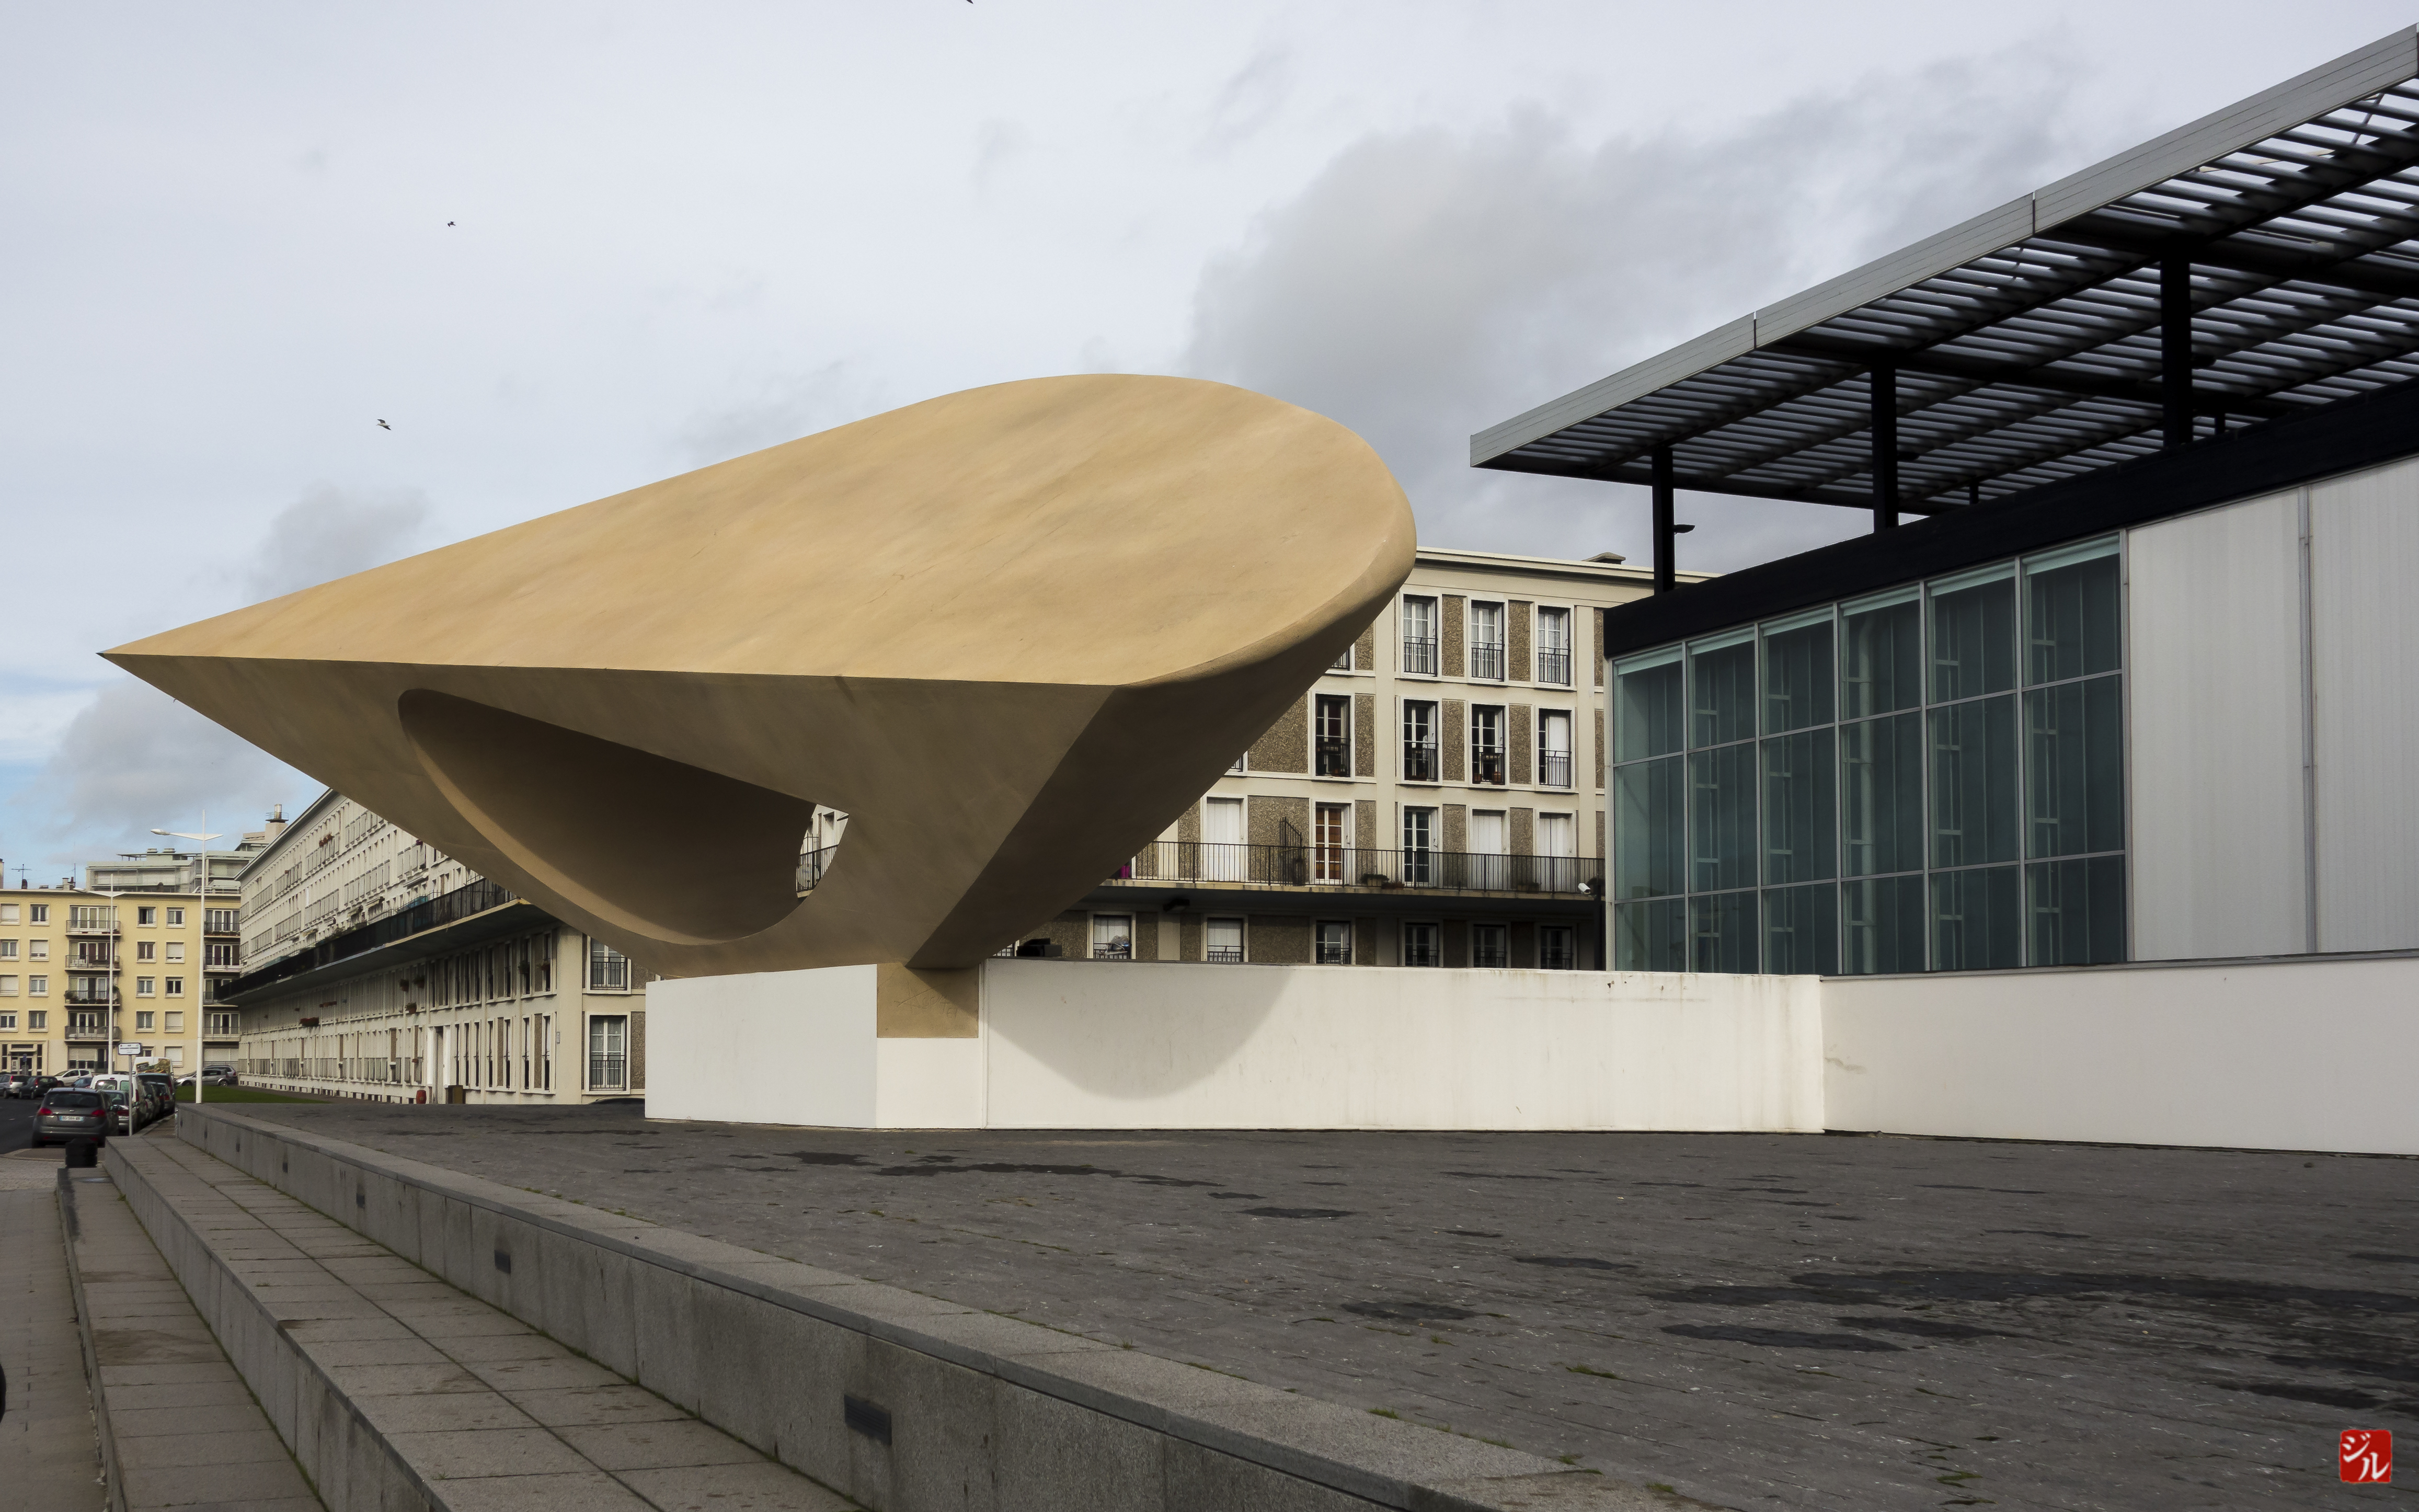
architecture, structure, wood, france, vehicle, facade, professional, tourist attraction, hautenormandie, havrele